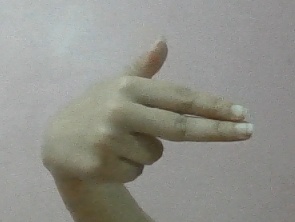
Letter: ghain